Nicolas Roche

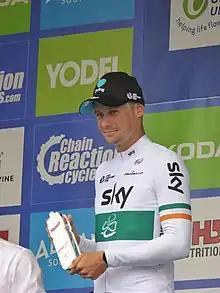
Roche, wearing the Irish national champion jersey, at the 2016 Tour of Britain.

Nicolas Roche (born 3 July 1984) is an Irish cyclist, who competes in gravel cycling for his own NR GRVL team. He is also a former professional road bicycle racer, who rode professionally between 2005 and 2021 for seven different teams.